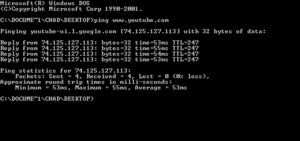
Ping est le nom d'une commande informatique permettant de tester l'accessibilité d'une autre machine à travers un réseau IP. La commande mesure également le temps mis pour recevoir une réponse, appelé round-trip time.